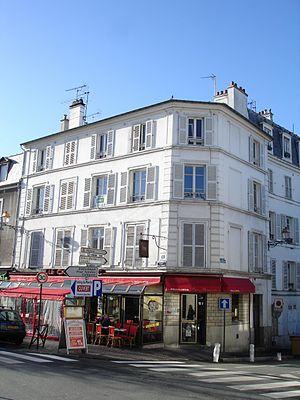
L'auberge du Cheval-Blanc - Montmorency (France) -
Montmorency est une commune française, chef-lieu de canton du Val-d’Oise, située à environ treize kilomètres au nord des portes de Paris, et vingt et un kilomètres par la route de l’aéroport Roissy-Charles-de-Gaulle. La population de Montmorency est en 2012 d’environ vingt et un mille habitants, appelés les Montmorencéens. La stabilité du nombre d'habitants au cours des quarante dernières années est la conséquence d'un espace constructible presque saturé se prêtant mal à de nouvelles constructions alors que, dans le même temps, la taille moyenne des foyers a tendance à baisser.